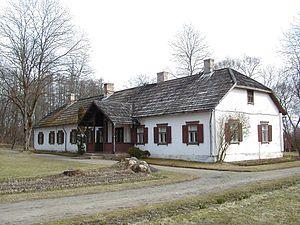
Rainis, pseudonyme de Jānis Pliekšāns - est un écrivain et poète letton, surnommé le « Goethe letton » en raison de l'ampleur de son œuvre.